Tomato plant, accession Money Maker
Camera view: horizontal (90 deg, fisheye); turntable rotation: 180 degrees
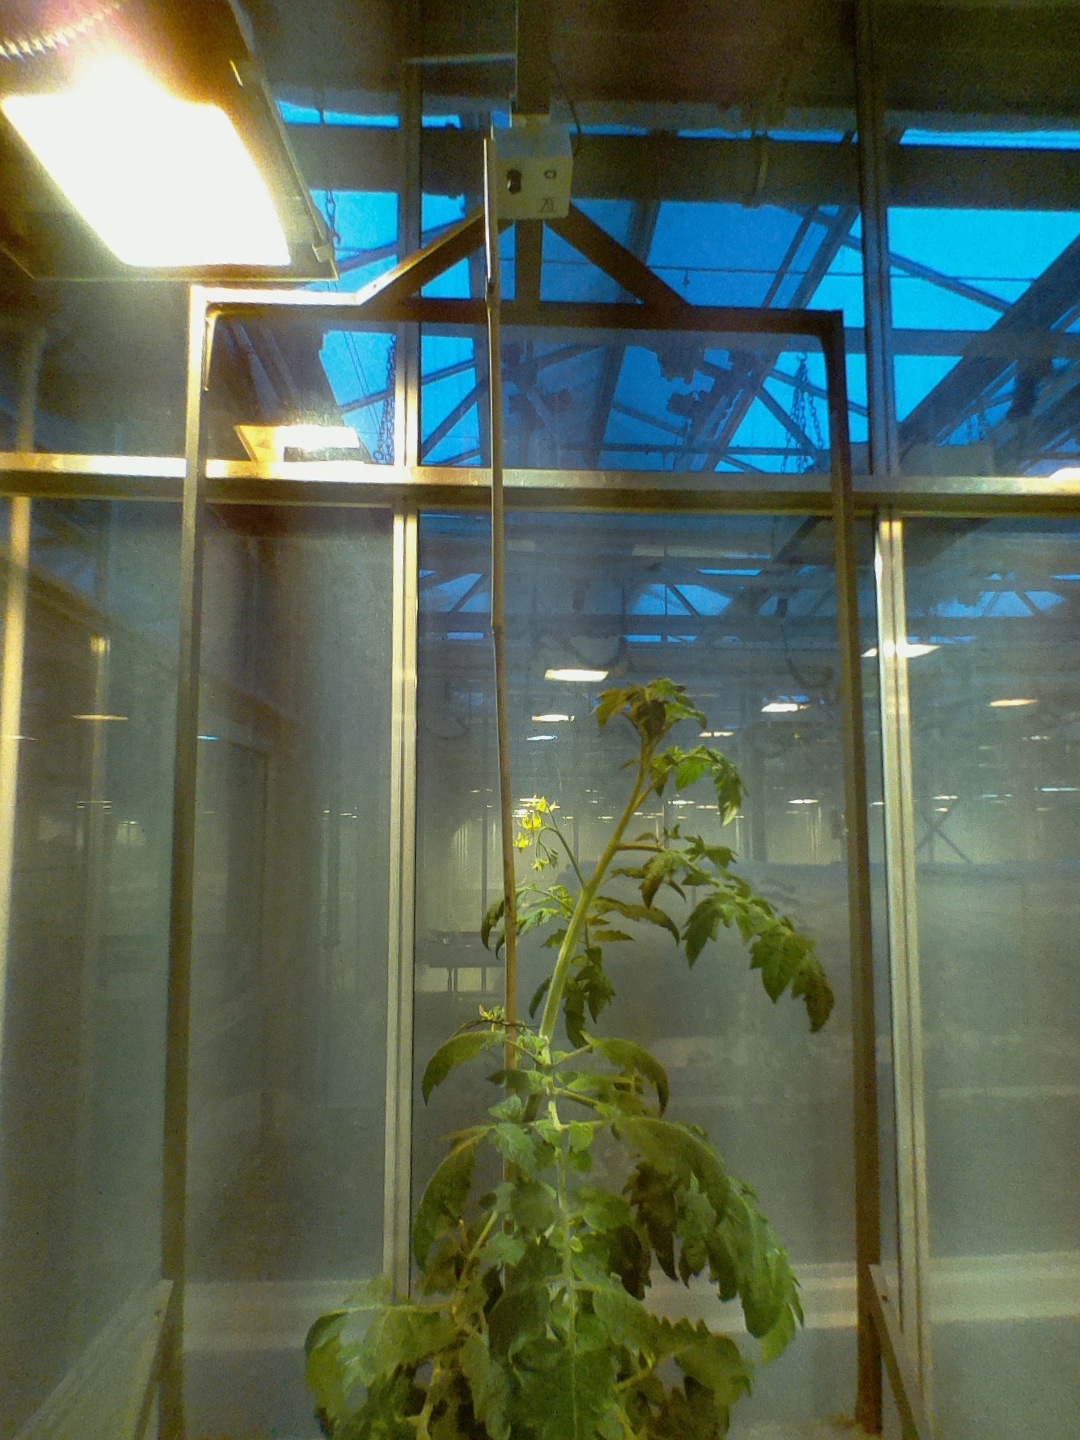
BBCH growth stage 66: Full flowering, 60%-70% of flowers open, more petals falling